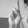
ASL letter: R